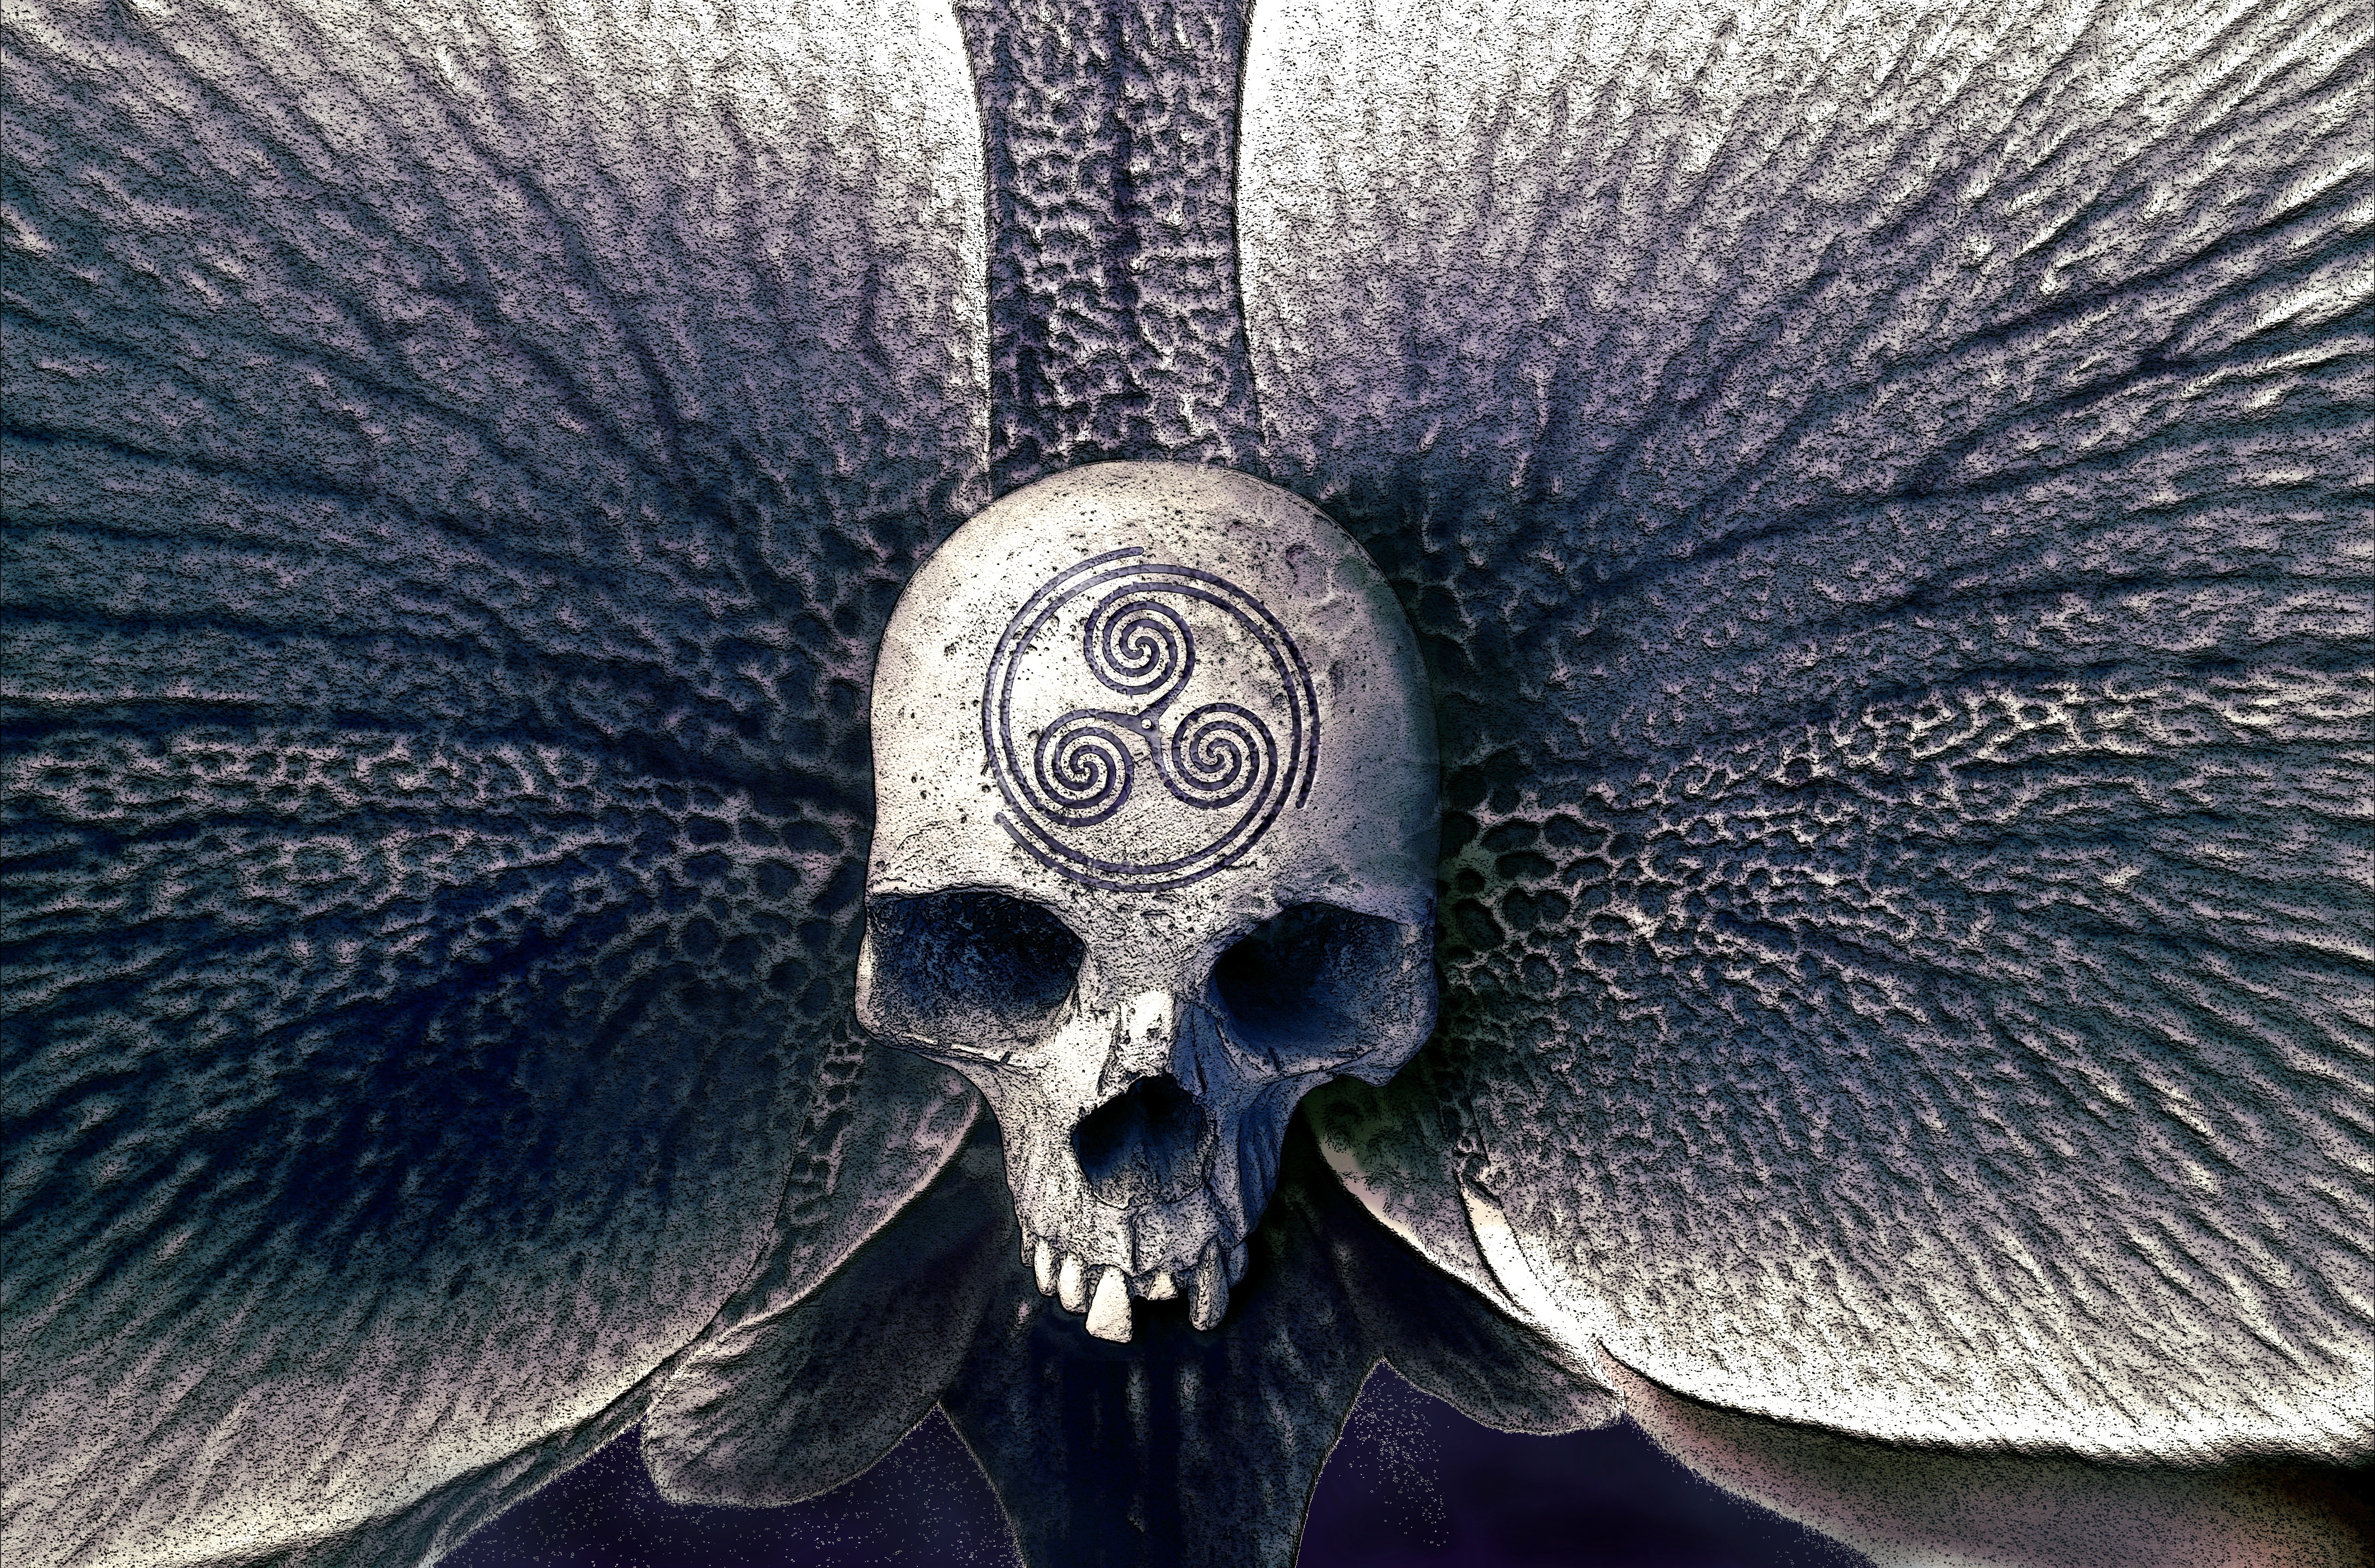
blossom, wing, photography, antique, flower, bloom, old, mystical, symbol, blue, decay, skull, orchid, weathered, close up, sculpture, mysterious, eye, head, fantasy, organ, ritual, characters, cult, skull and crossbones, break up, macro photography, lapsed